Sky position (RA, Dec in degrees): 37.834, 1.836
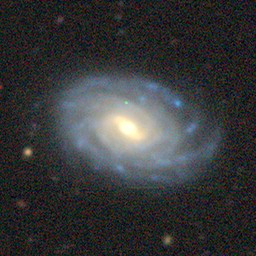
Galaxy morphology: Barred Spiral Galaxies